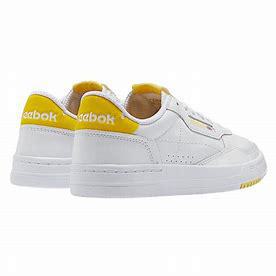
Brand: Reebok
Model: Court Peak